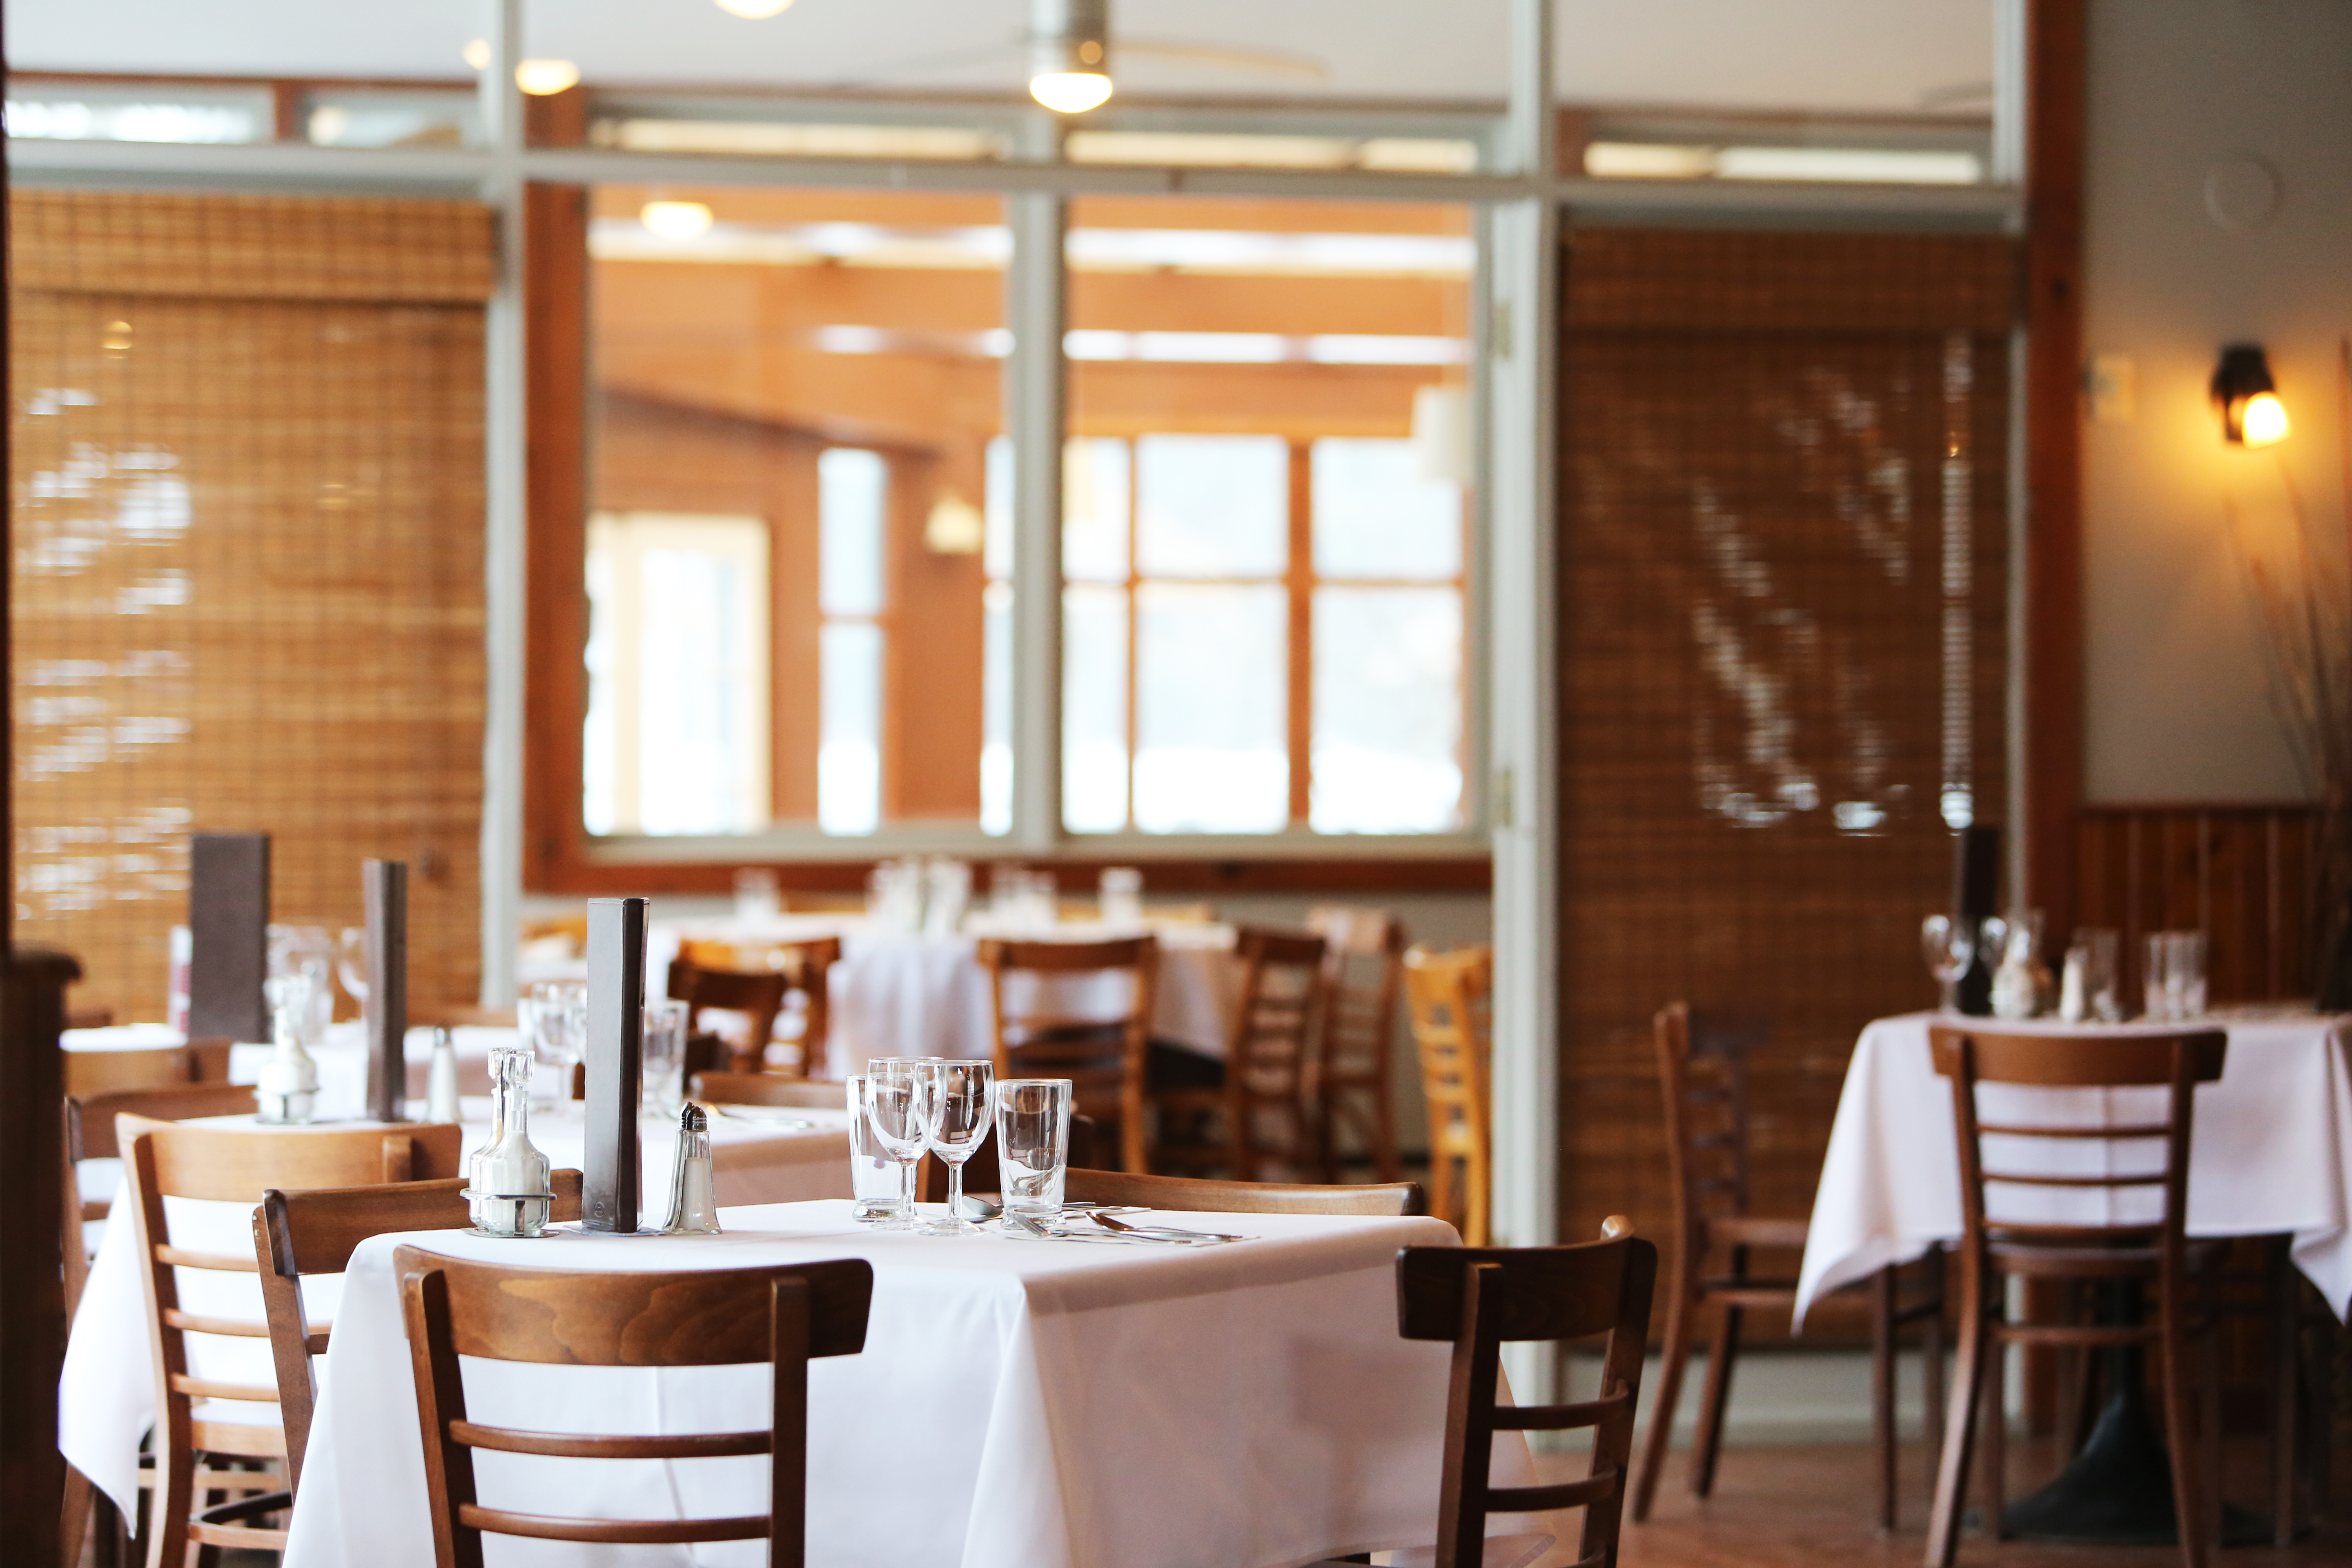
restaurant, meal, room, interior design, chairs, tables, wine glasses, dining room, drinking glasses, function hall, tablecloths